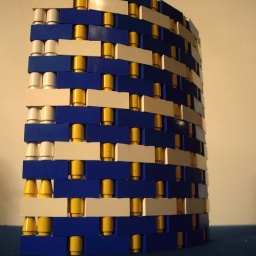
Done with the bus, my son decided to experiment with a curved wall he saw in a building on MOCpages.